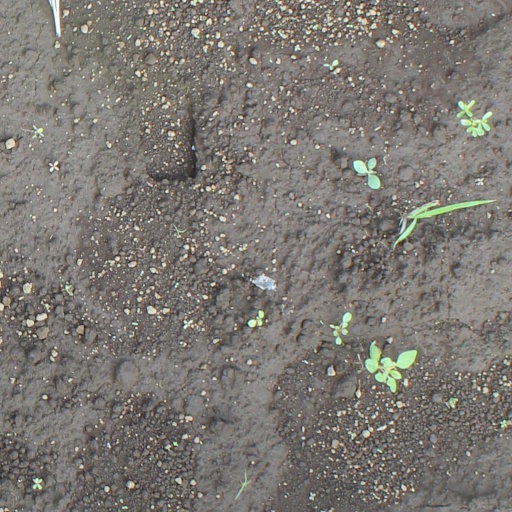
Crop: soybean